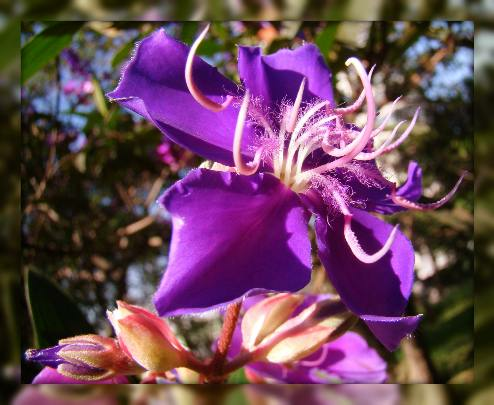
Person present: No